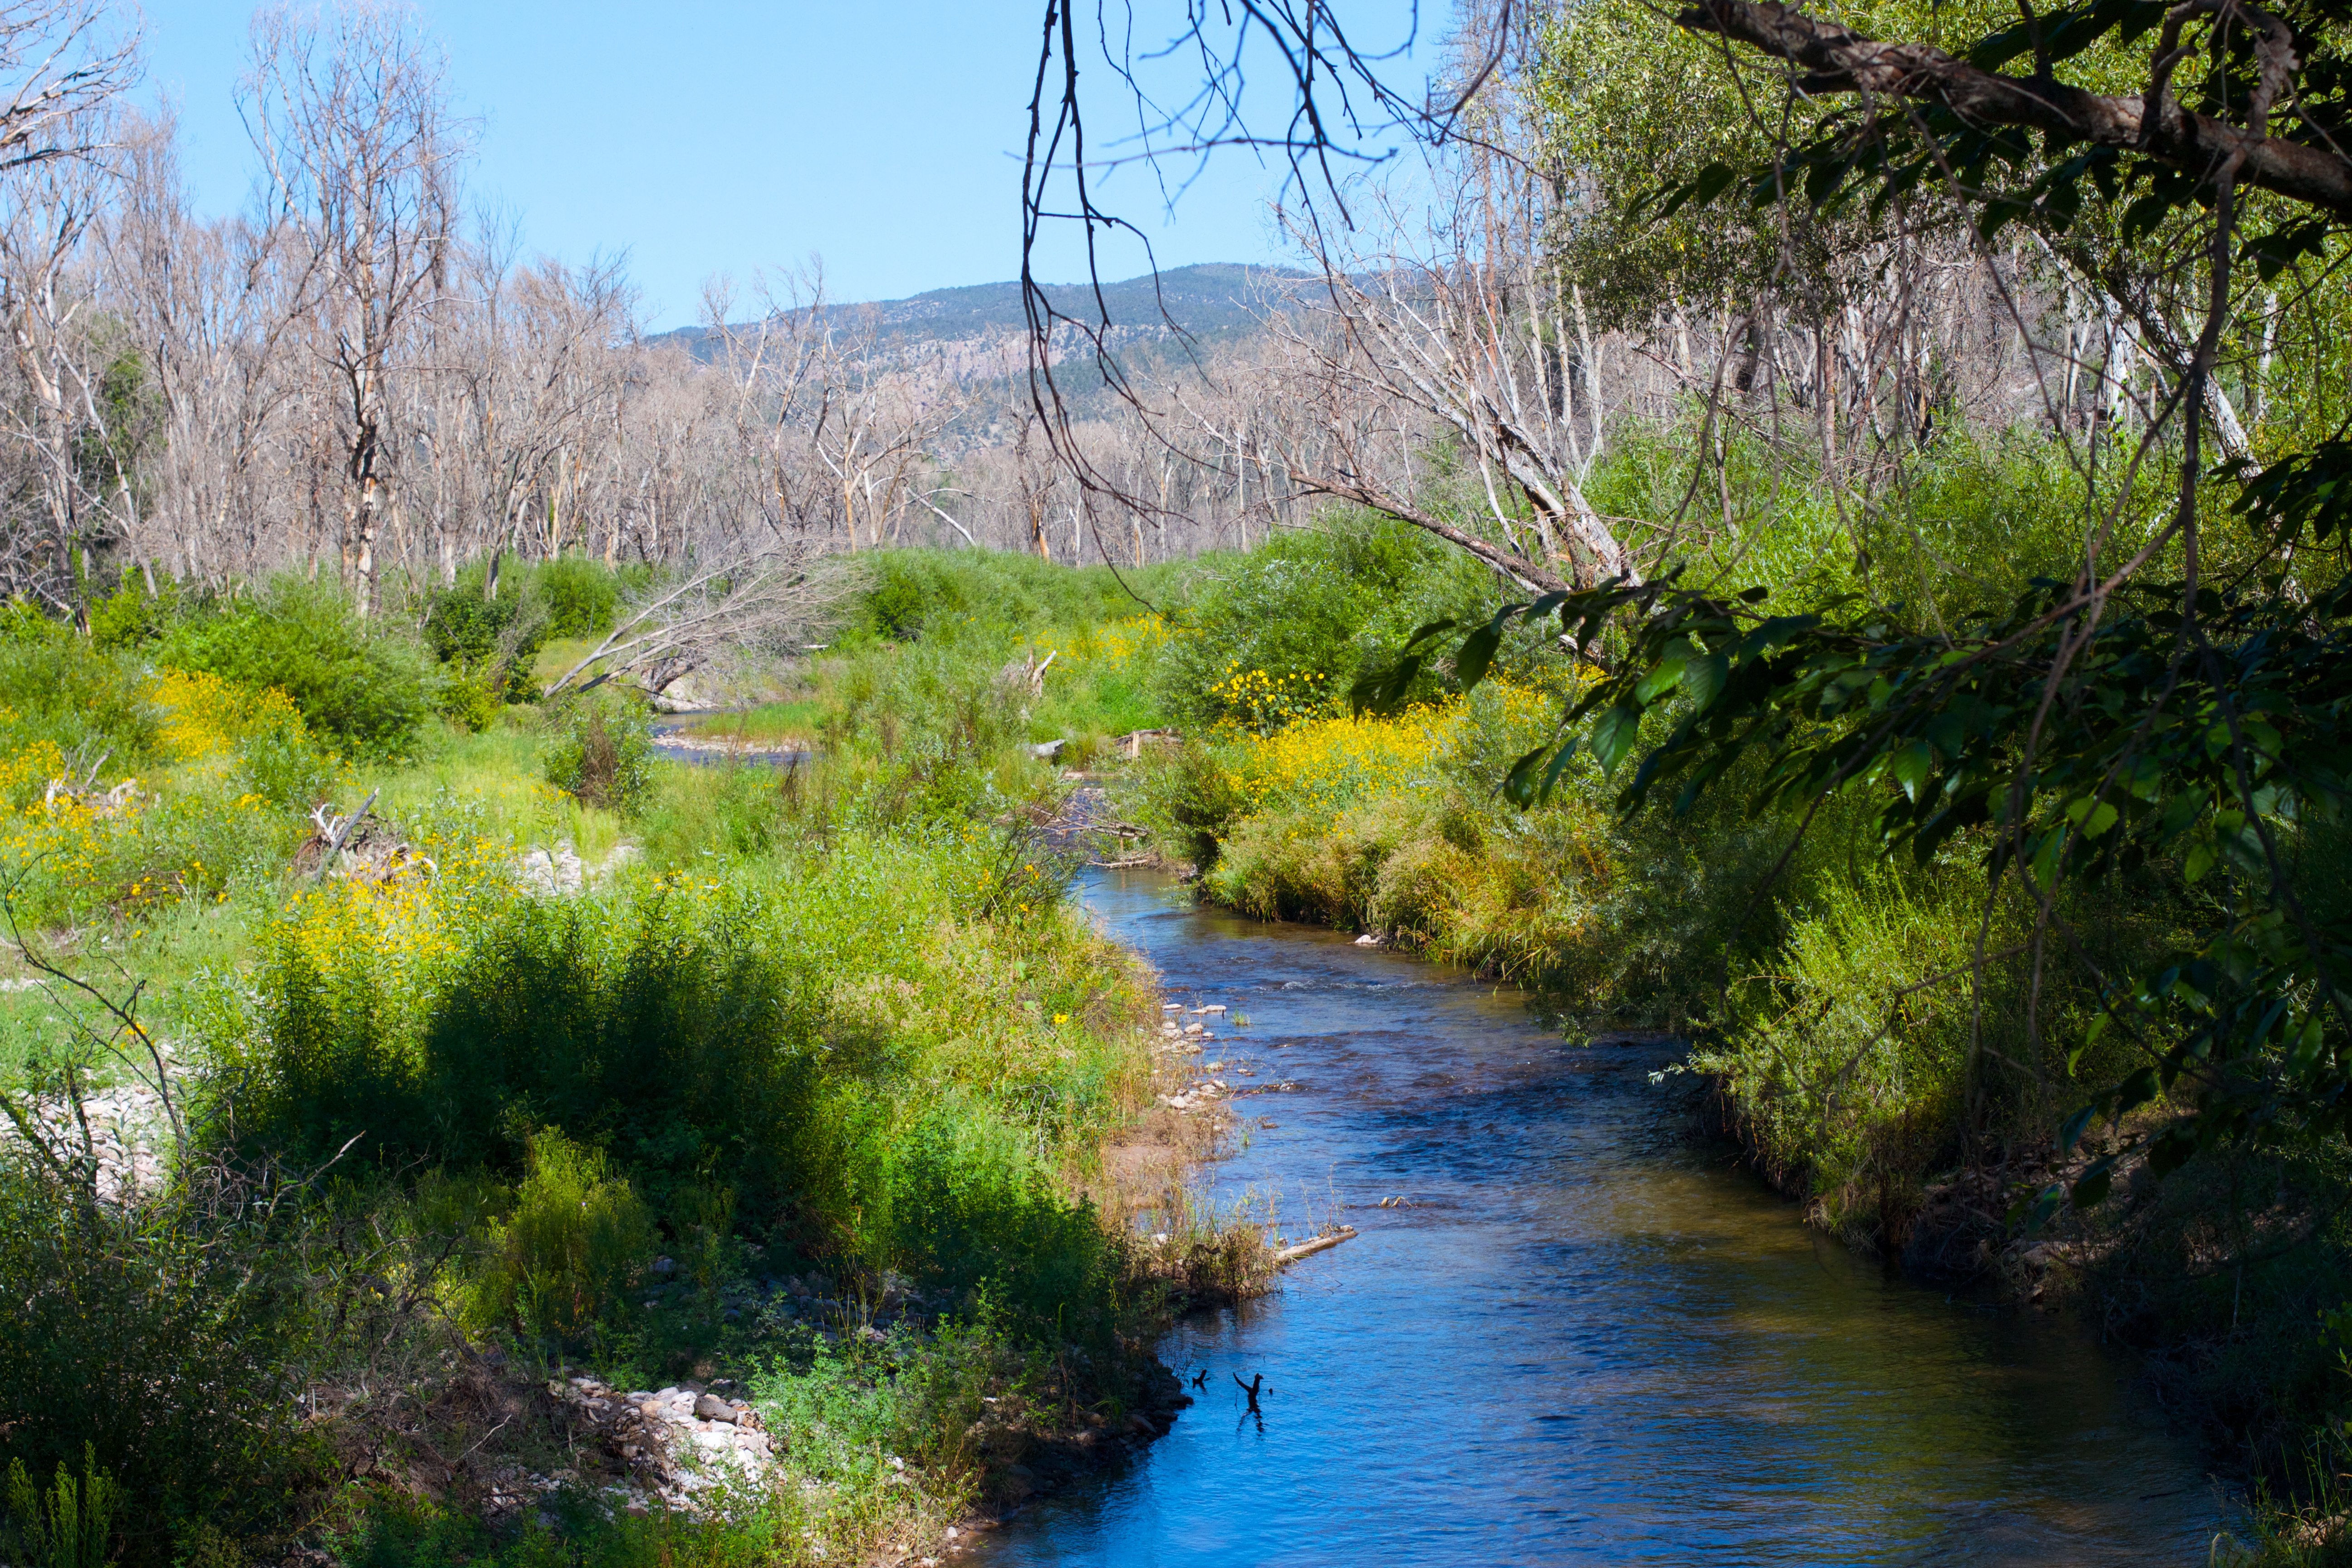
landscape, tree, creek, wilderness, trail, meadow, flower, river, stream, autumn, rapid, waterway, body of water, wetland, woodland, habitat, ecosystem, watercourse, landform, nature reserve, natural environment, geographical feature